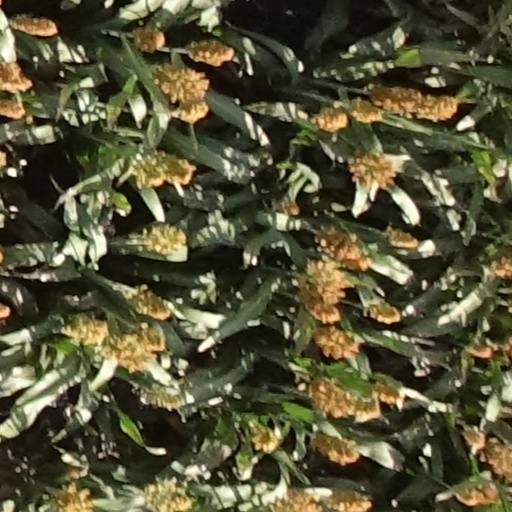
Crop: sorghum